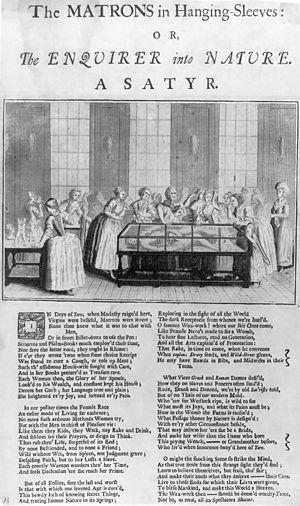
L'éducation sexuelle consiste à informer sur la sexualité et à transmettre un certain nombre de valeurs et de recommandations.